Kvitsøy Tower

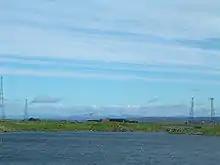
Radio masts at Kvitsøy, Norway

Kvitsøy Tower is the name for the aerial tower of the 1200 kilowatt transmitter of the broadcasting company of Norway for the frequency 1314 kHz, which was built in 1981/82. Kvitsøy-Tower was a 117.5 metres high, free standing centre-fed half-wave antenna constructed of a grounded steel framework. Horizontal crossbars were located at its top and at a height of 67.5 metres above ground to support the cables for a medium wave aerial, which were strung parallel to the tower. The vertical cables hanging from the lower crossbar were fixed to the ground with anchors.